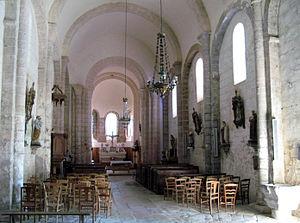
Nouziers est une commune française située dans le département de la Creuse en région Nouvelle-Aquitaine.
L'église Notre-Dame est une église située à Nouziers, dans le département de la Creuse en France. Construite au XIᵉ siècle, elle est classée au titre des monuments historiques en 1930.